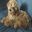
Label: dog